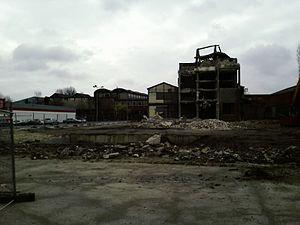
Aniche - démolition de l’étirage Pittsburg de l'usine Boussois
Le Centre de mémoire de la Verrerie d'en haut s'est donné comme objectif de présenter l'industrie verrière depuis la verrerie Drion de 1823 jusqu'à nos jours l'usine Saint-Gobain d'Aniche.